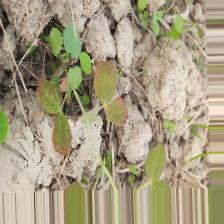
Label: Lentil Rust